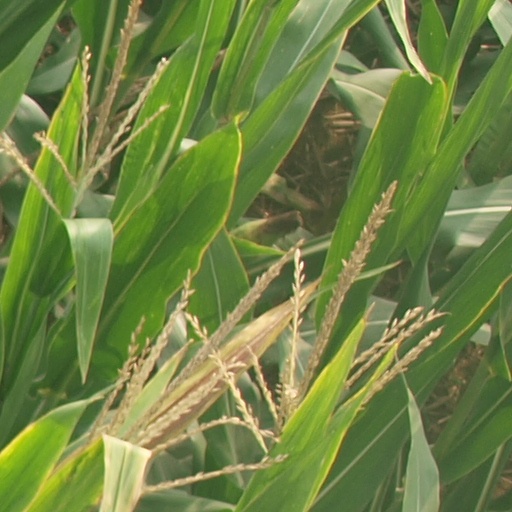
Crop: maize; corn